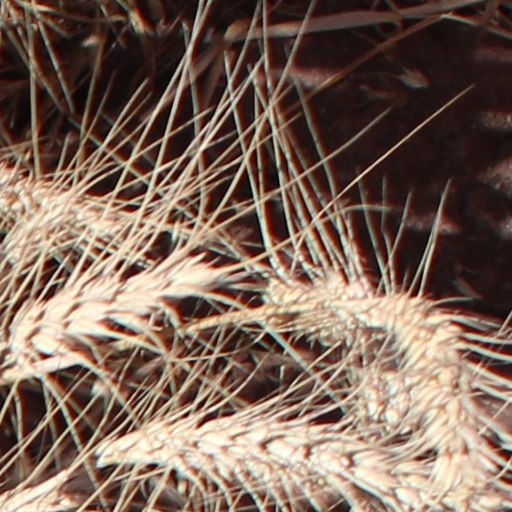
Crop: wheat